Fanny Lu

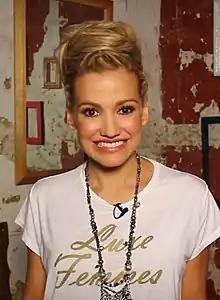
Fanny Lu performing on La Voz Colombia in 2013

Fanny Lucía Martínez Buenaventura (born 8 February 1973), better known professionally as Fanny Lu, is a Colombian singer, songwriter, and actress from Santiago de Cali, Colombia. She studied at the University of the Andes and received a degree in industrial engineering. She is the mother of two children, Mateo and Valentina.